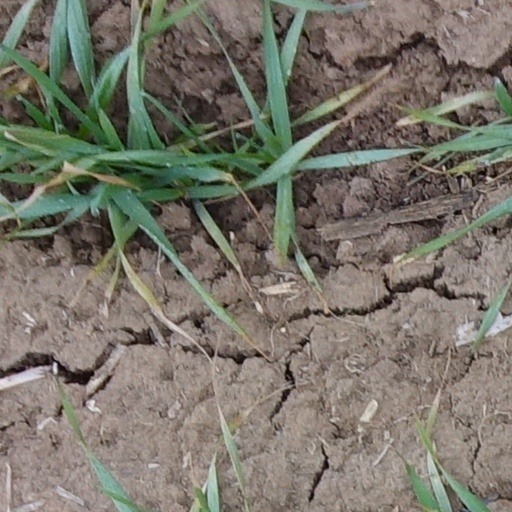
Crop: wheat